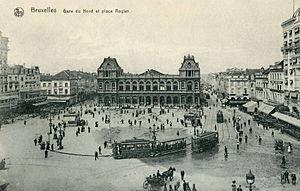
Carte postale ancienne éditée par Nels
François Coppens est un architecte-entrepreneur belge du XIXᵉ siècle représentatif de l'architecture éclectique en Belgique.
La place Charles Rogier, souvent abrégée "place Rogier", est une place bruxelloise de la commune de Saint-Josse-ten-Noode. Cette place est un nœud de communication important aussi bien sur le plan routier que sur le plan des transports en commun. De nombreux hôtels, bureaux et commerces la jouxtent. La Rue Neuve, l'artère commerçante la plus fréquentée du pays, s'y termine.
La gare Bruxelles-Nord, plus communément appelée Gare du Nord, est une gare ferroviaire belge, située sur le territoire de la commune de Schaerbeek, à proximité de la Ville de Bruxelles, dans le Quartier Nord de la région de Bruxelles-Capitale. C'est l'une des trois plus importantes gares de cette zone urbaine, avec les gares centrale et du Midi. Elle dessert notamment un quartier d'affaires avec des sièges d'administrations et de grandes entreprises.